Oliver 70

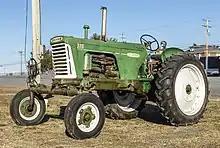
Oliver 770

A three-number sequence was introduced in 1958 with the Oliver 770. The new line was more squared-off in appearance, retaining the green body and replacing previous models' yellow and red highlights with a green-tinged white for grilles and wheels. The engines remained the same, with a slightly higher RPM and compression ratio, yielding about 10% more power. The transmission was offered with a torque amplifier. During this time Oliver, Cockshutt and White were combined, and the 770 was sold as the Cockshutt 770 in Canada. The 770 was produced until 1967, by which time the Oliver brand was absorbed into White. The 1967 price was about $4,345. Oliver produced an industrial version of the 770 from 1958 to 1967.